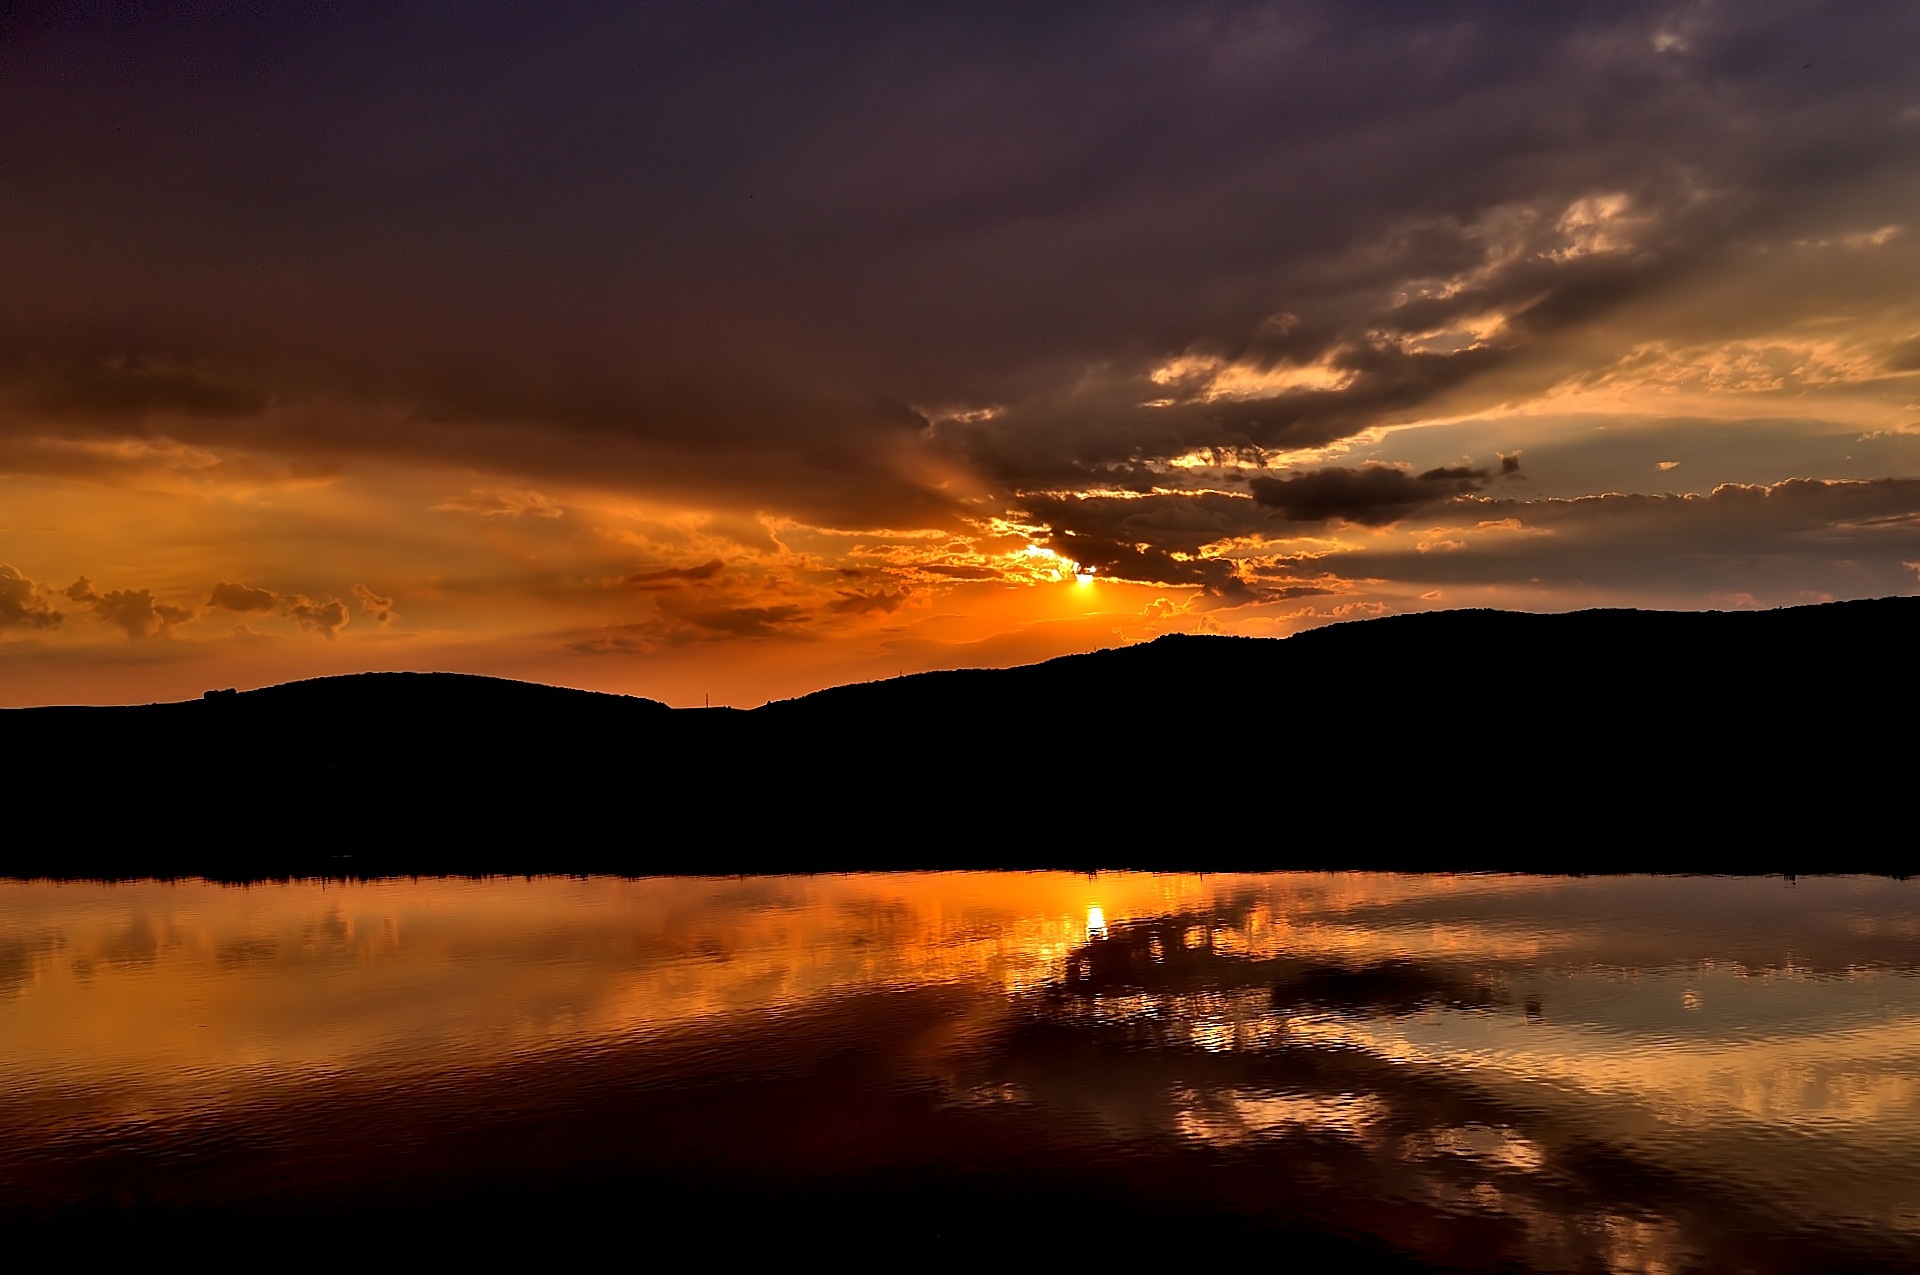
landscape, sea, water, nature, horizon, mountain, cloud, sky, sun, sunrise, sunset, sunlight, morning, dawn, atmosphere, dusk, evening, reflection, natural, outdoors, beauty, beautiful, loch, afterglow, meteorological phenomenon, atmospheric phenomenon, red sky at morning